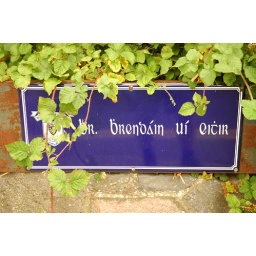
a Gaelic street sign in Galway Town